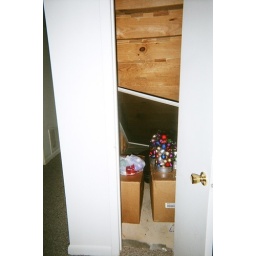
Please note remaining items including decorations, boxes, bag, and screen door (amongst other items within the space).